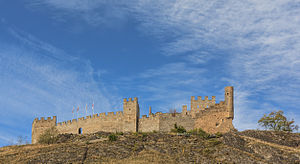
Sion (Schweiz) / Galleri
Sion er hovedbyen i kantonen Wallis i Schweiz. Byen har 33.999 indbyggere.